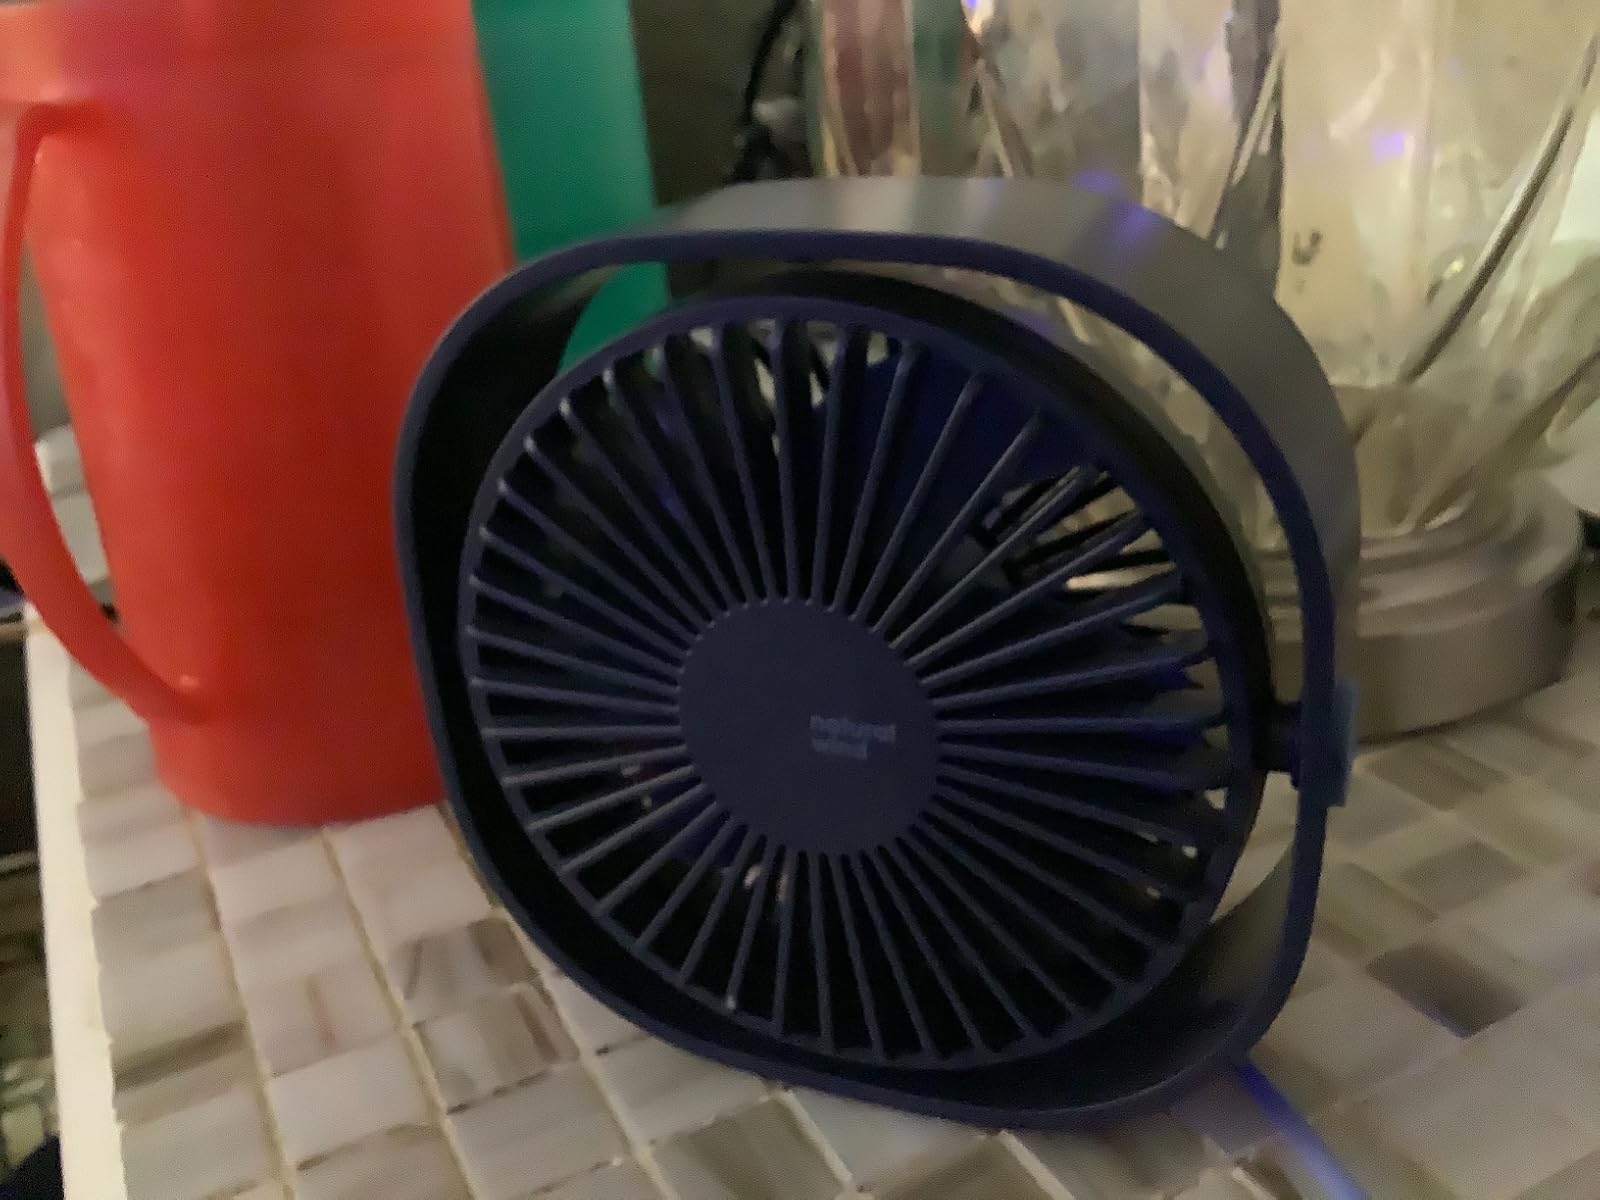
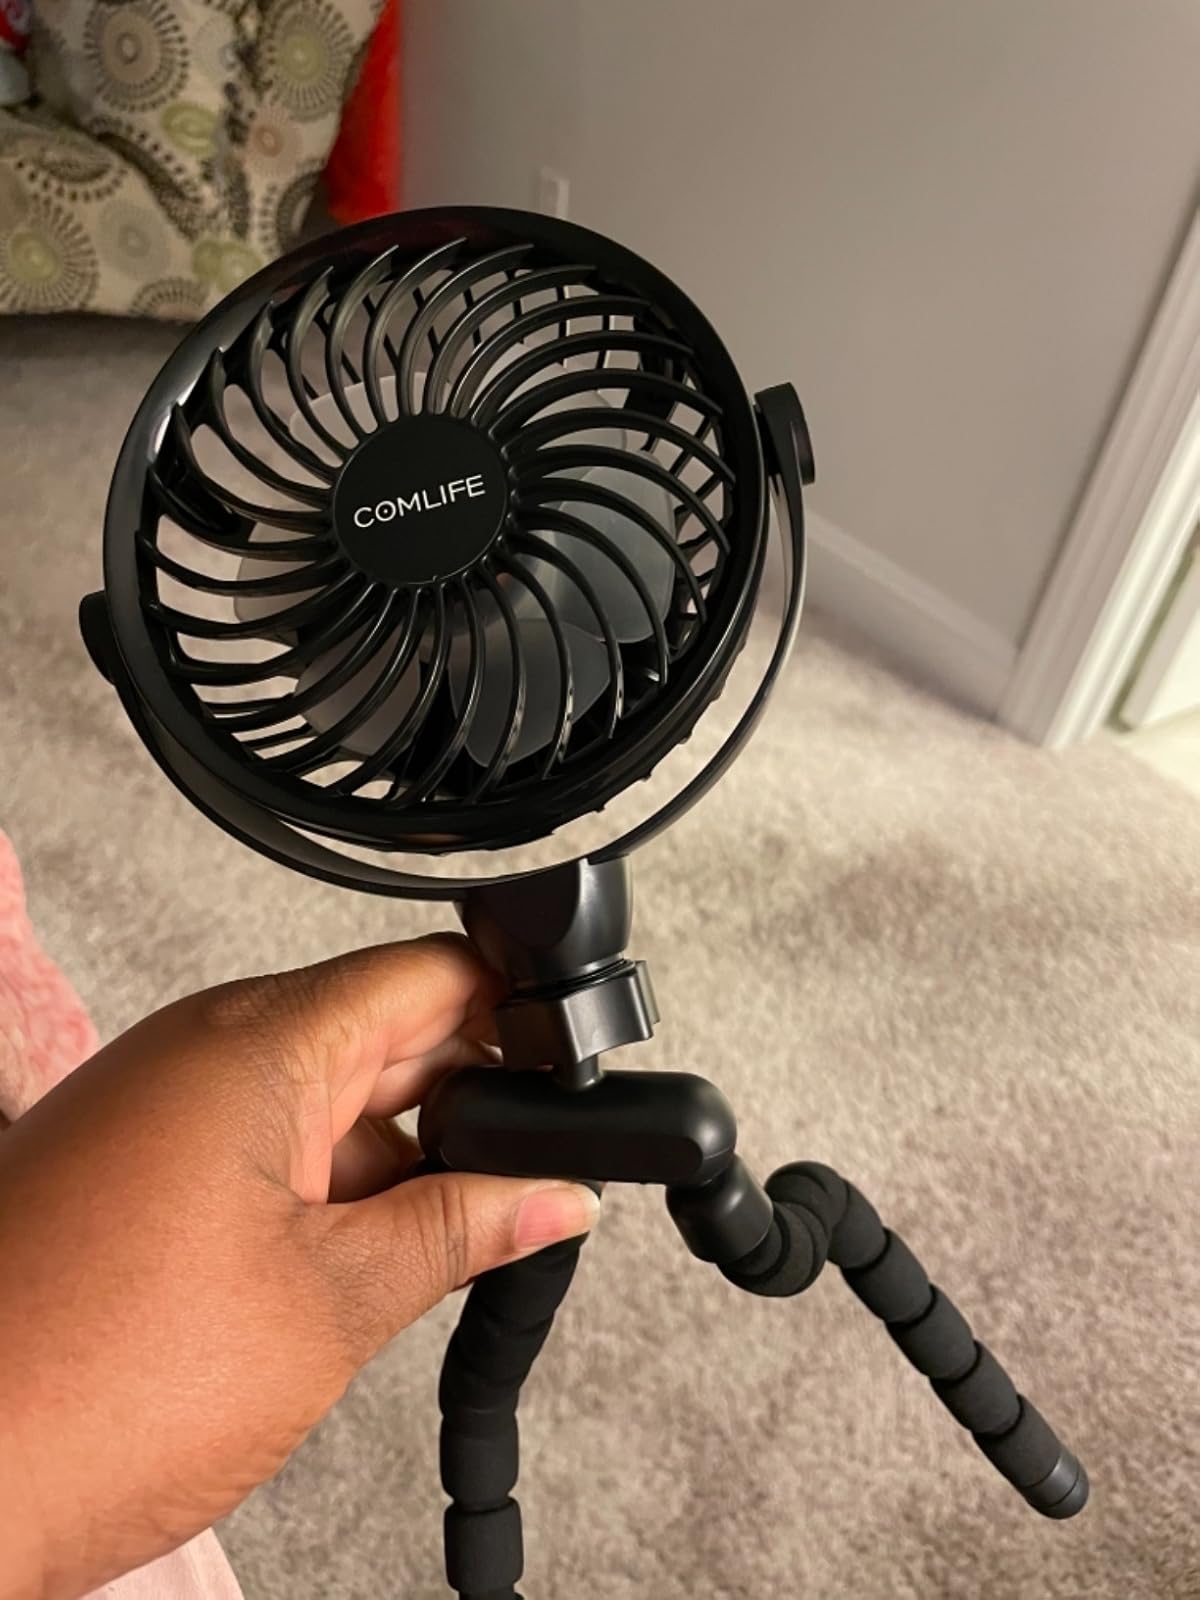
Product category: fan
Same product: no